Siege of Acre (1189–1191)

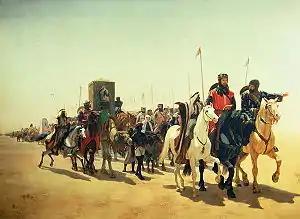
Richard the Lionheart on his way to Jerusalem, James William Glass (1850)

Saladin's army was now so large that it was impossible for any more Crusaders to arrive by land, and winter meant that no more supplies or reinforcements could arrive by sea. Acre had a garrison of 20,000 men in the winter of 1190–1191. In the Christian camp, the leaders began to succumb to the epidemics. Theobald of Blois, Stephen of Sancerre and Frederick of Swabia died, on 20 January 1191. Henry of Champagne struggled with sickness for many weeks before recovering. Patriarch Eraclius also died during the siege, but the date is unknown.